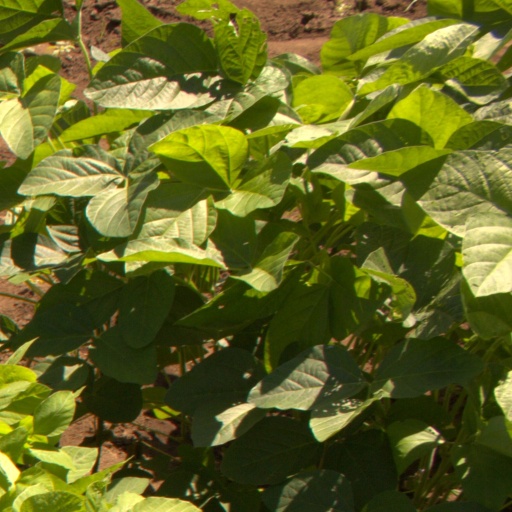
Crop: soybean